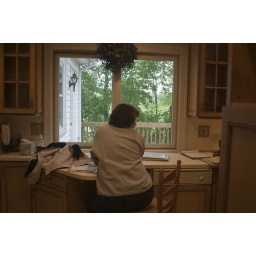
Here's Barb sitting in our &amp;quot;Eat in kitchen.&amp;quot; Note to realtors: one stool does not an eat in kitchen make.